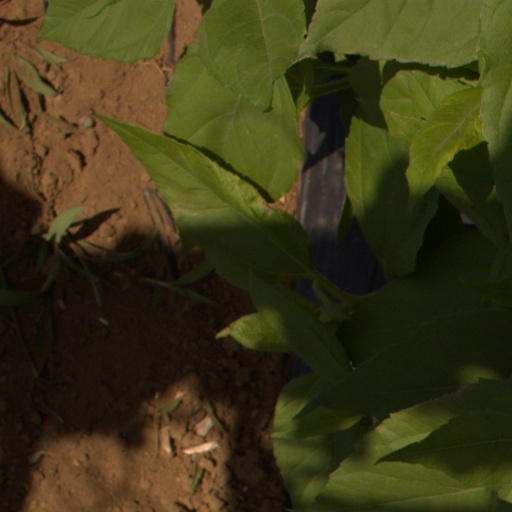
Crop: Jerusalem artichoke